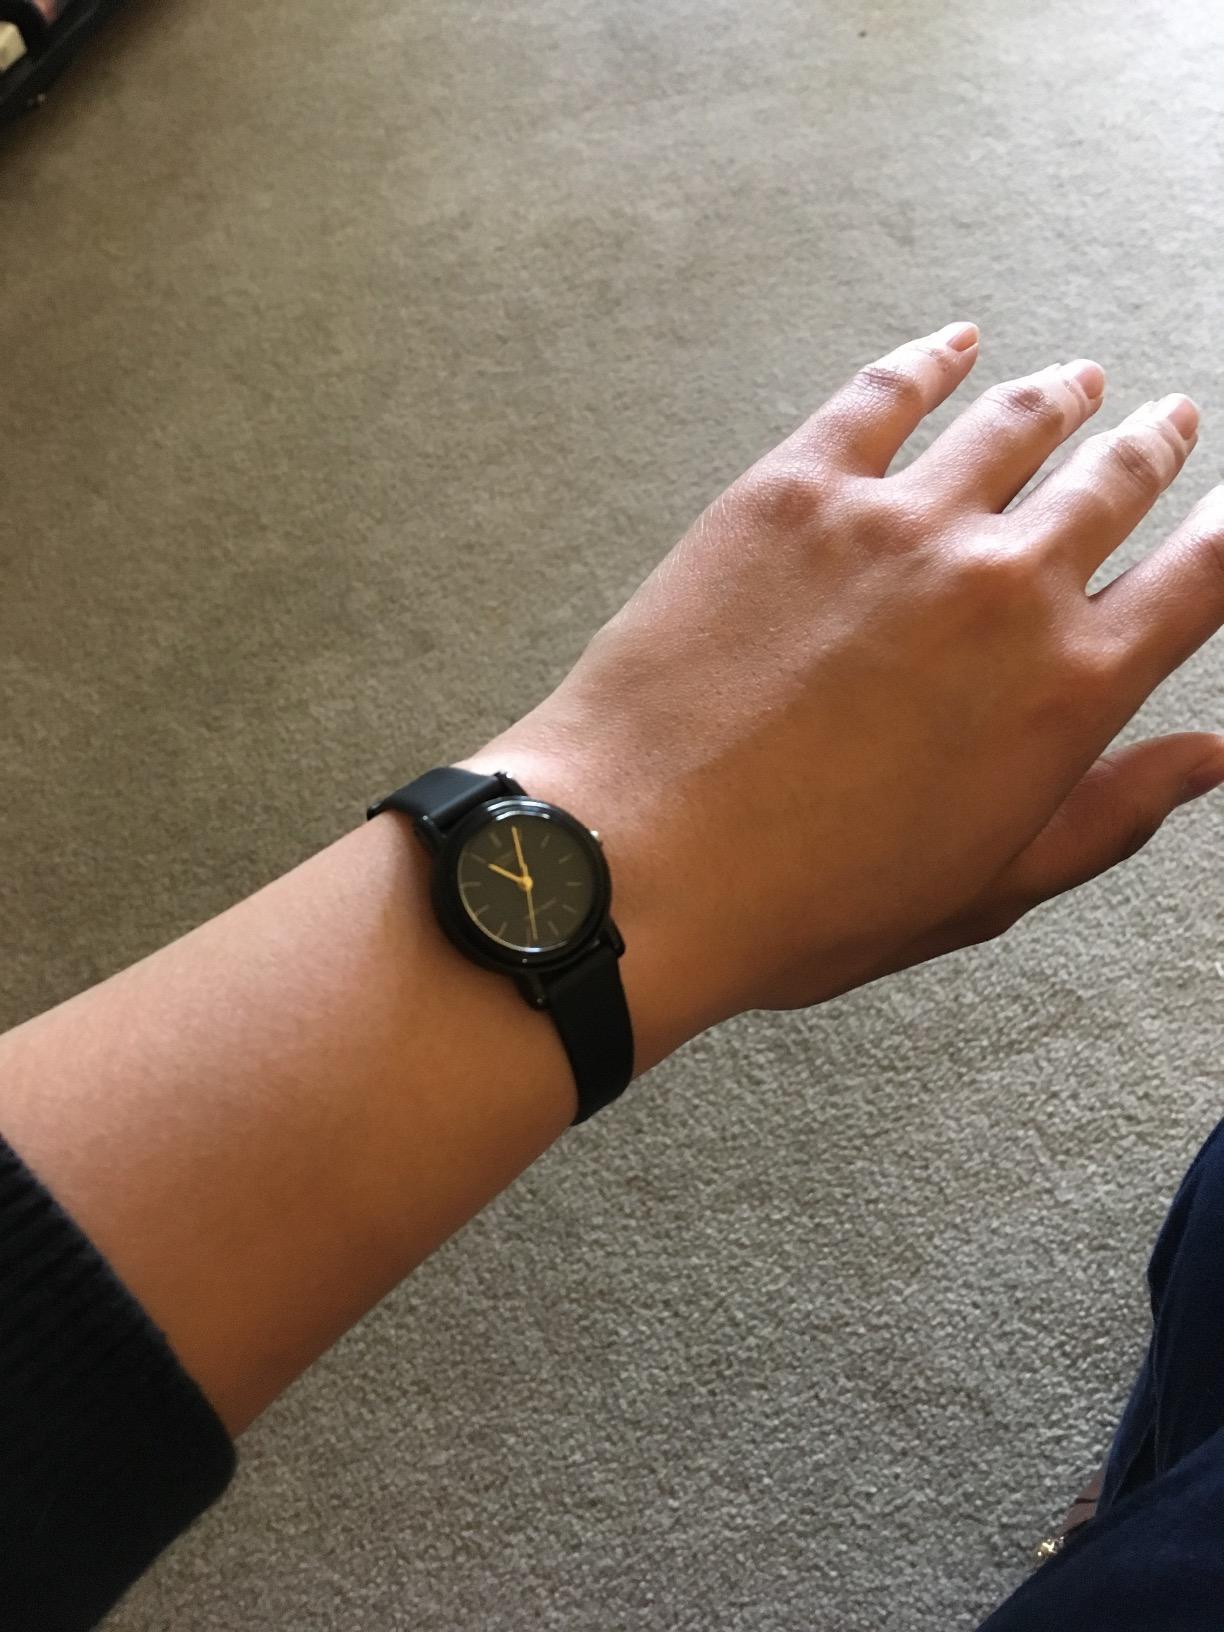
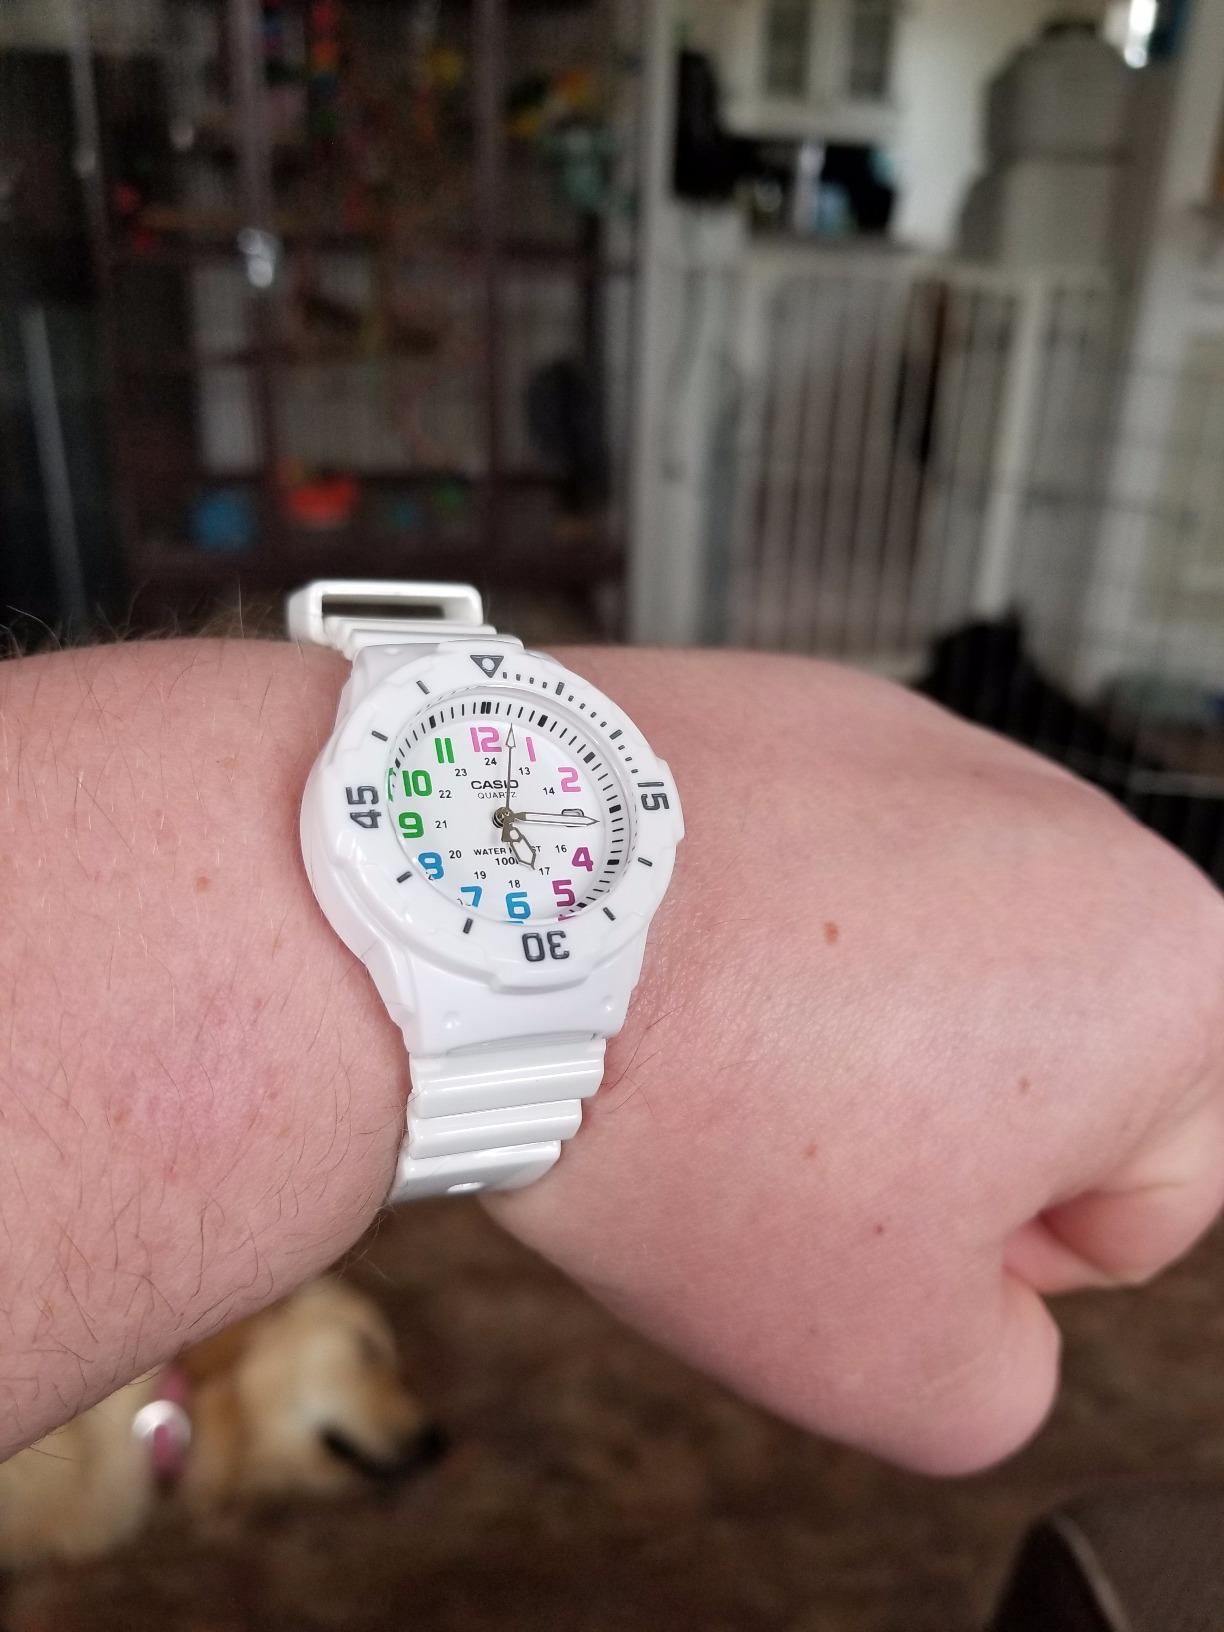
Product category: accessories_watch
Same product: no